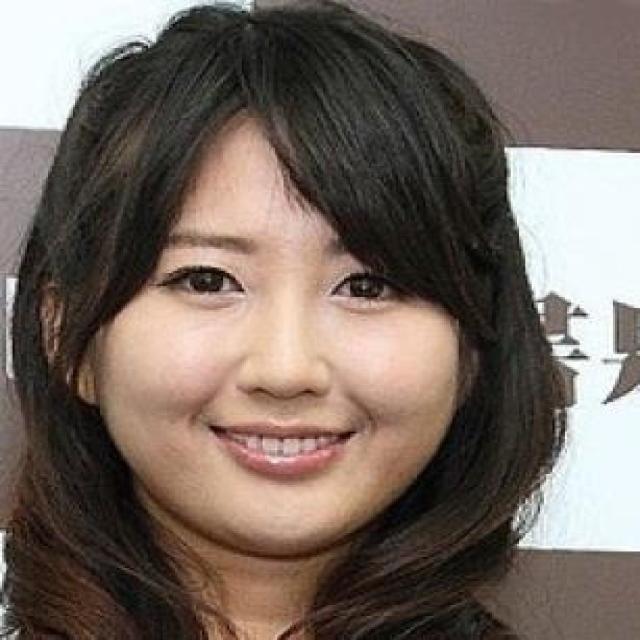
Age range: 21-44